Gwladys Yvonne McKeon

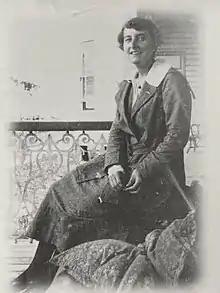
McKeon in 1930

Gwladys Yvonne McKeon (23 August 1897 — 15 August 1979) was a Welsh-born Australian marine biologist. Though her paid employment in science was brief, she made contributions as a trained independent researcher through her life, culminating with her popular handbook, "Life on the Australian Seashore" (1966).